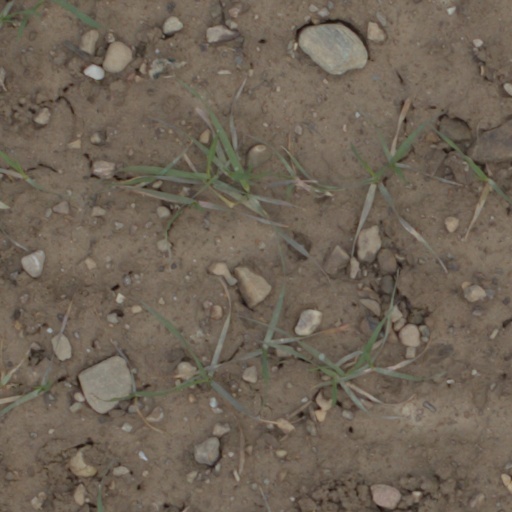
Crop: wheat